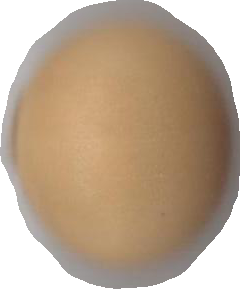
Variety: Grobogan